Raja radula

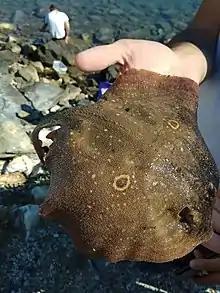
Specimen held by a person.

The Mediterranean sea is subject to many pressures that endanger its biodiversity, particularly by urbanization and overexploitation. Like other elasmobranch species, "Raja radula" represents an important catch in the Mediterranean sea even if this species does not have any commercial value. Even if this species is not exploited or traded commercially, it is classified as Endangered (EN) according to the IUCN Red List. Indeed, the greatest threat to this species is the by-catch in demersal trawl, gillnet, trammel net, bottom longline, and purse seine fisheries. This bycatch occurs when fishing for cuttlefish, spiny lobster, red mullet, grouper, and Sparidae mainly. In general, there are no conservation measures for this species. Indeed, it is not part of any education program, market control, or systematic monitoring scheme. Furthermore, data on this species are often limited because when it is fished, the term "rays" or "stake" are recorded in the registry, which does not allow the determination of which species are fished. However, a study has shown that it is the sixth most commercially traded elasmobranch species in Palma de Mallorca. This species is not registered in the CITES legislation from Species+ even when a decline of more than 50% is estimated. It is important to conduct further studies on this species to create accurate conservation programs for this endemic Mediterranean species.